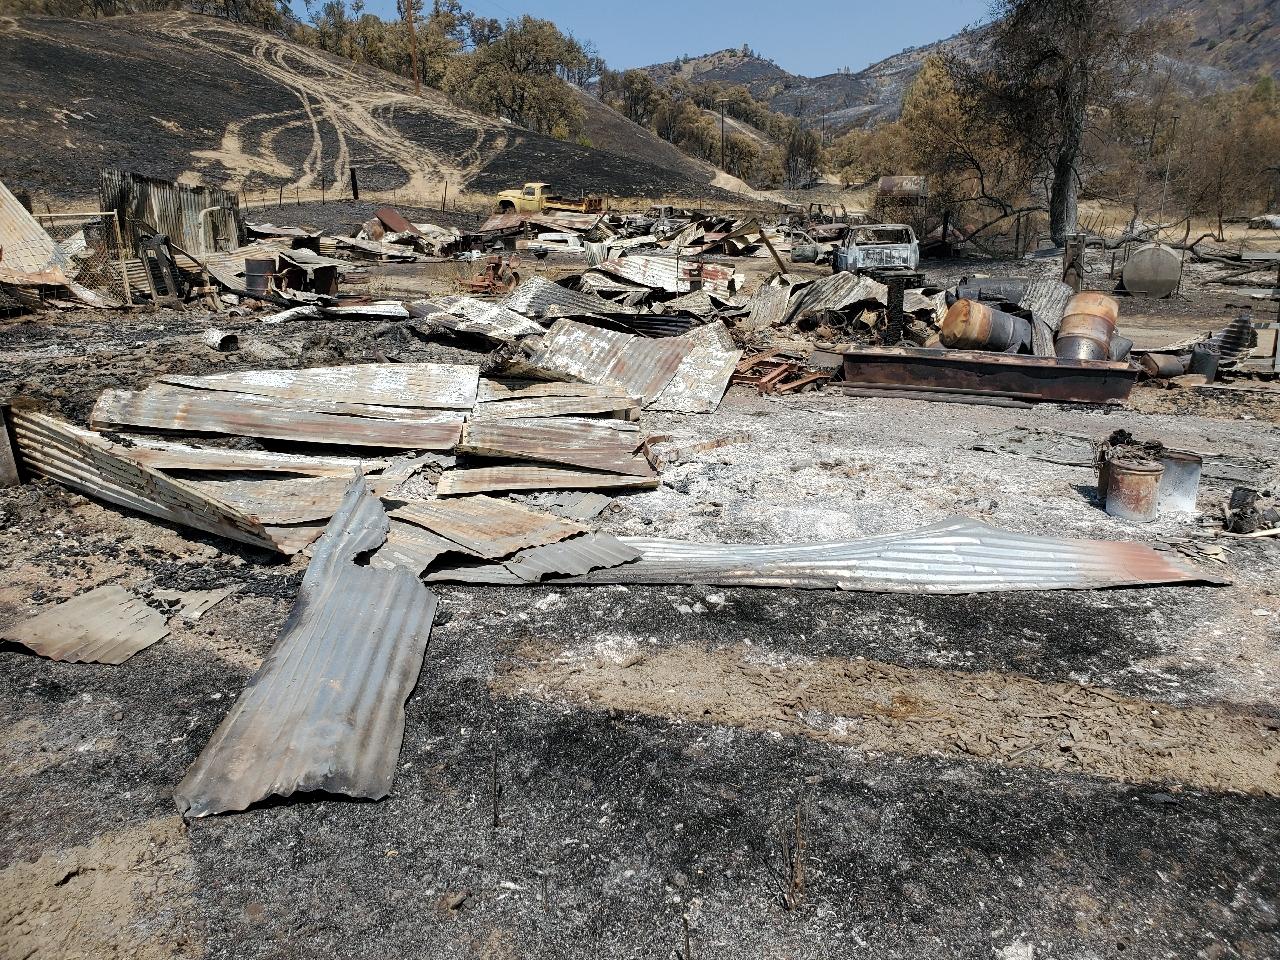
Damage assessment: destroyed